CMC Cruiser

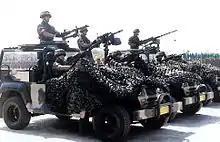
CMC Cruiser

The CMC Cruiser is a standard 1/4-ton military light utility vehicle that has been in use since 1990, formerly made by Columbia Motors Corp. The vehicle was introduced in the Philippines in the mid-90s and produced in unknown, but limited, numbers. It can carry 3 to 5 persons, and mounts two machine guns, of unknown type, one at the front and one at the back.